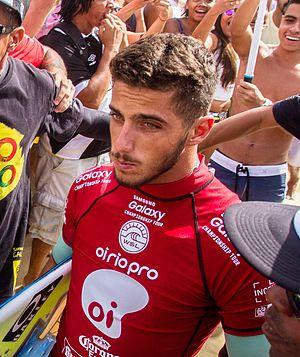
Filipe Toledo lors du Oi Rio Pro 2015 à Rio de Janeiro (Brésil)
Filipe Toledo est un surfeur professionnel brésilien né le 16 avril 1995 à Ubatuba, dans l'État de São Paulo, au Brésil.